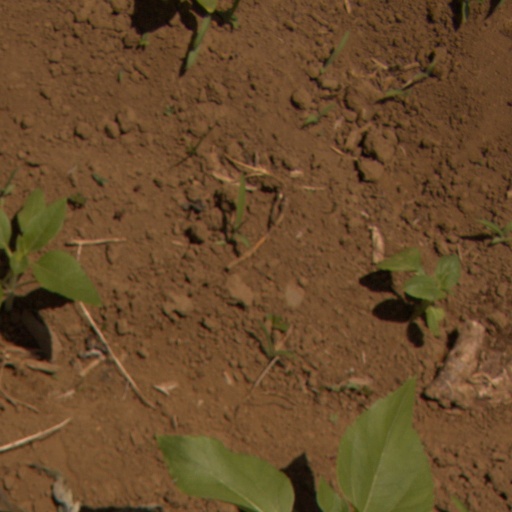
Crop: Jerusalem artichoke